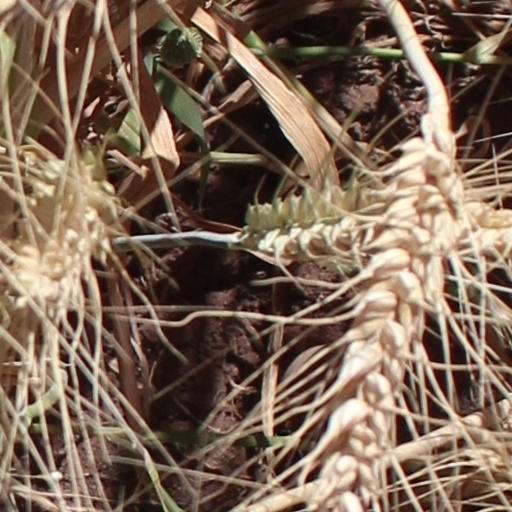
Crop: wheat